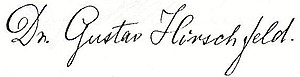
Gustav Hirschfeld
Paul Oscar Gustav Hirschfeld var en tysk arkæolog.